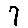
Label: 7